Mammoth Cave National Park

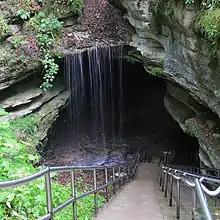
The historic entrance at

Human activity in Mammoth Cave traces back five thousand years. Several sets of Native American remains have been recovered from Mammoth Cave, or other nearby caves in the region, in both the 19th and 20th centuries. Most were mummies, representing examples of intentional burial, with ample evidence of pre-Columbian funerary practice.